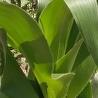
Crop: Maize
Condition: healthy-leaf